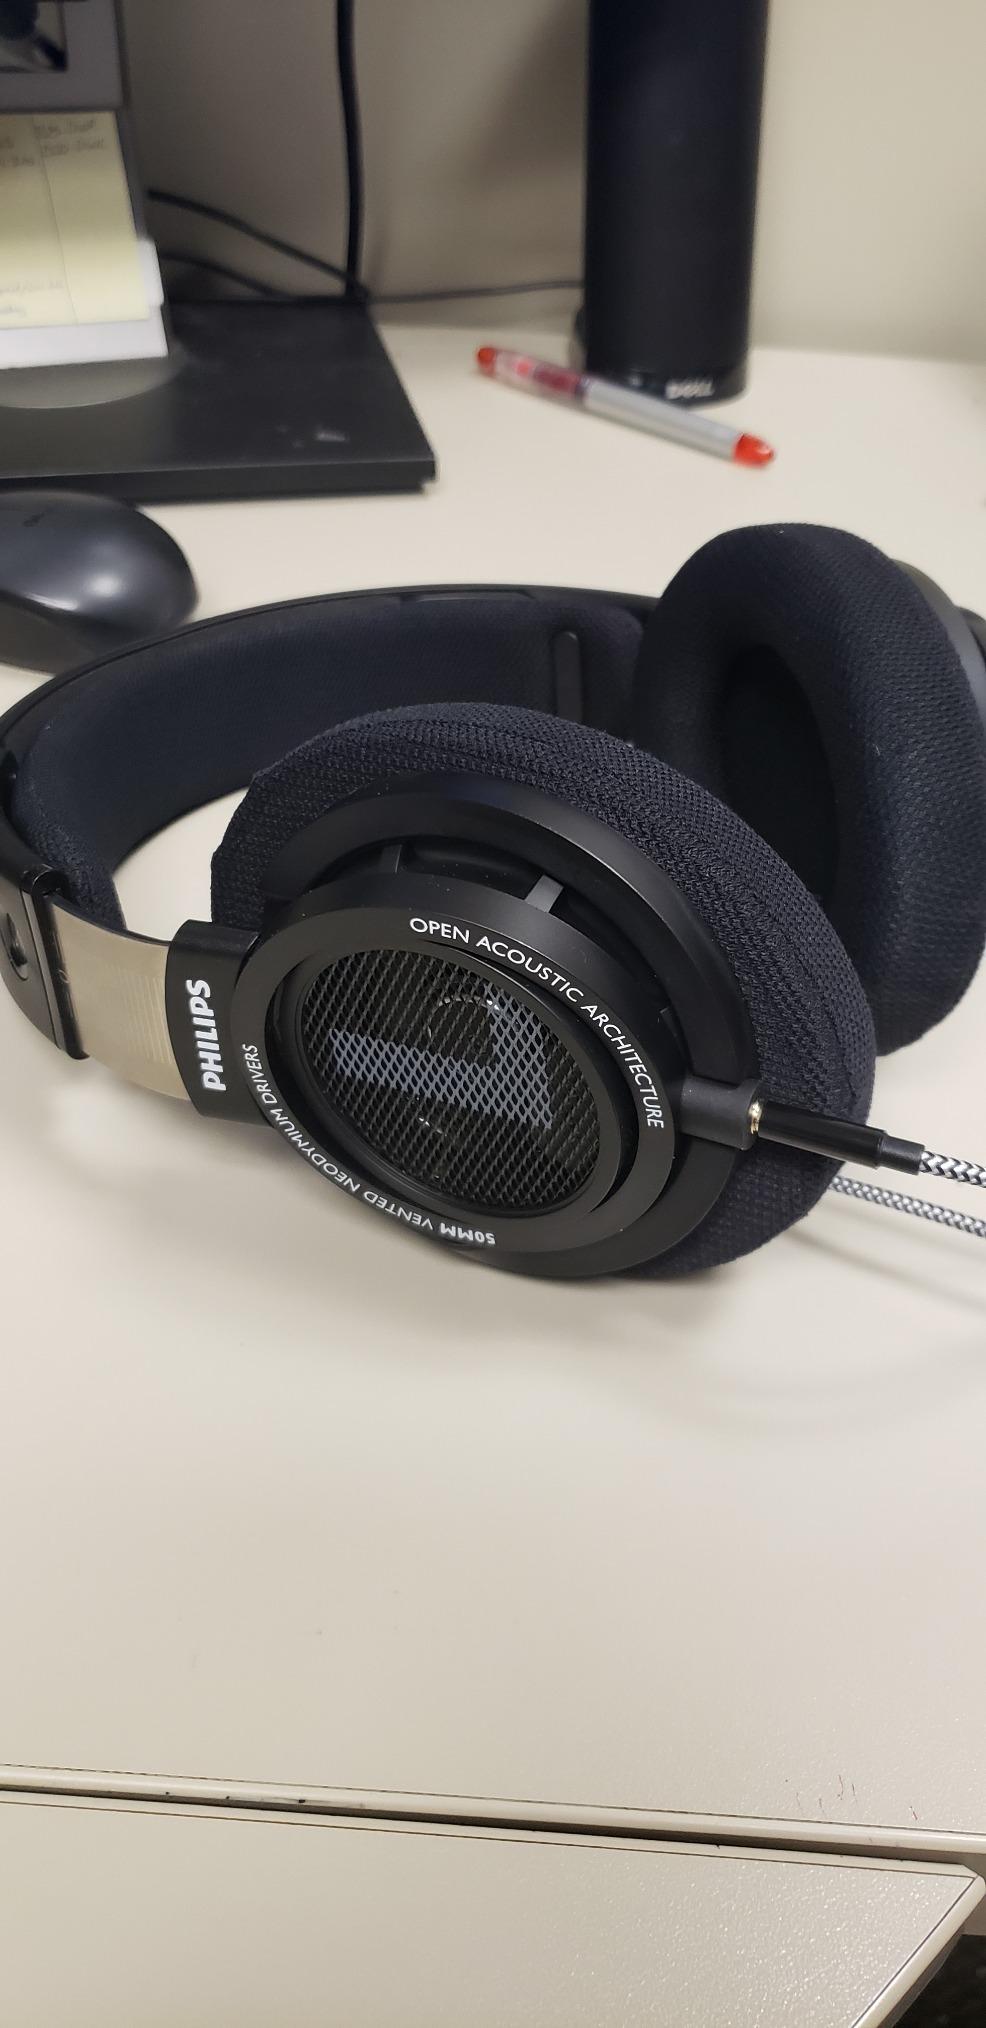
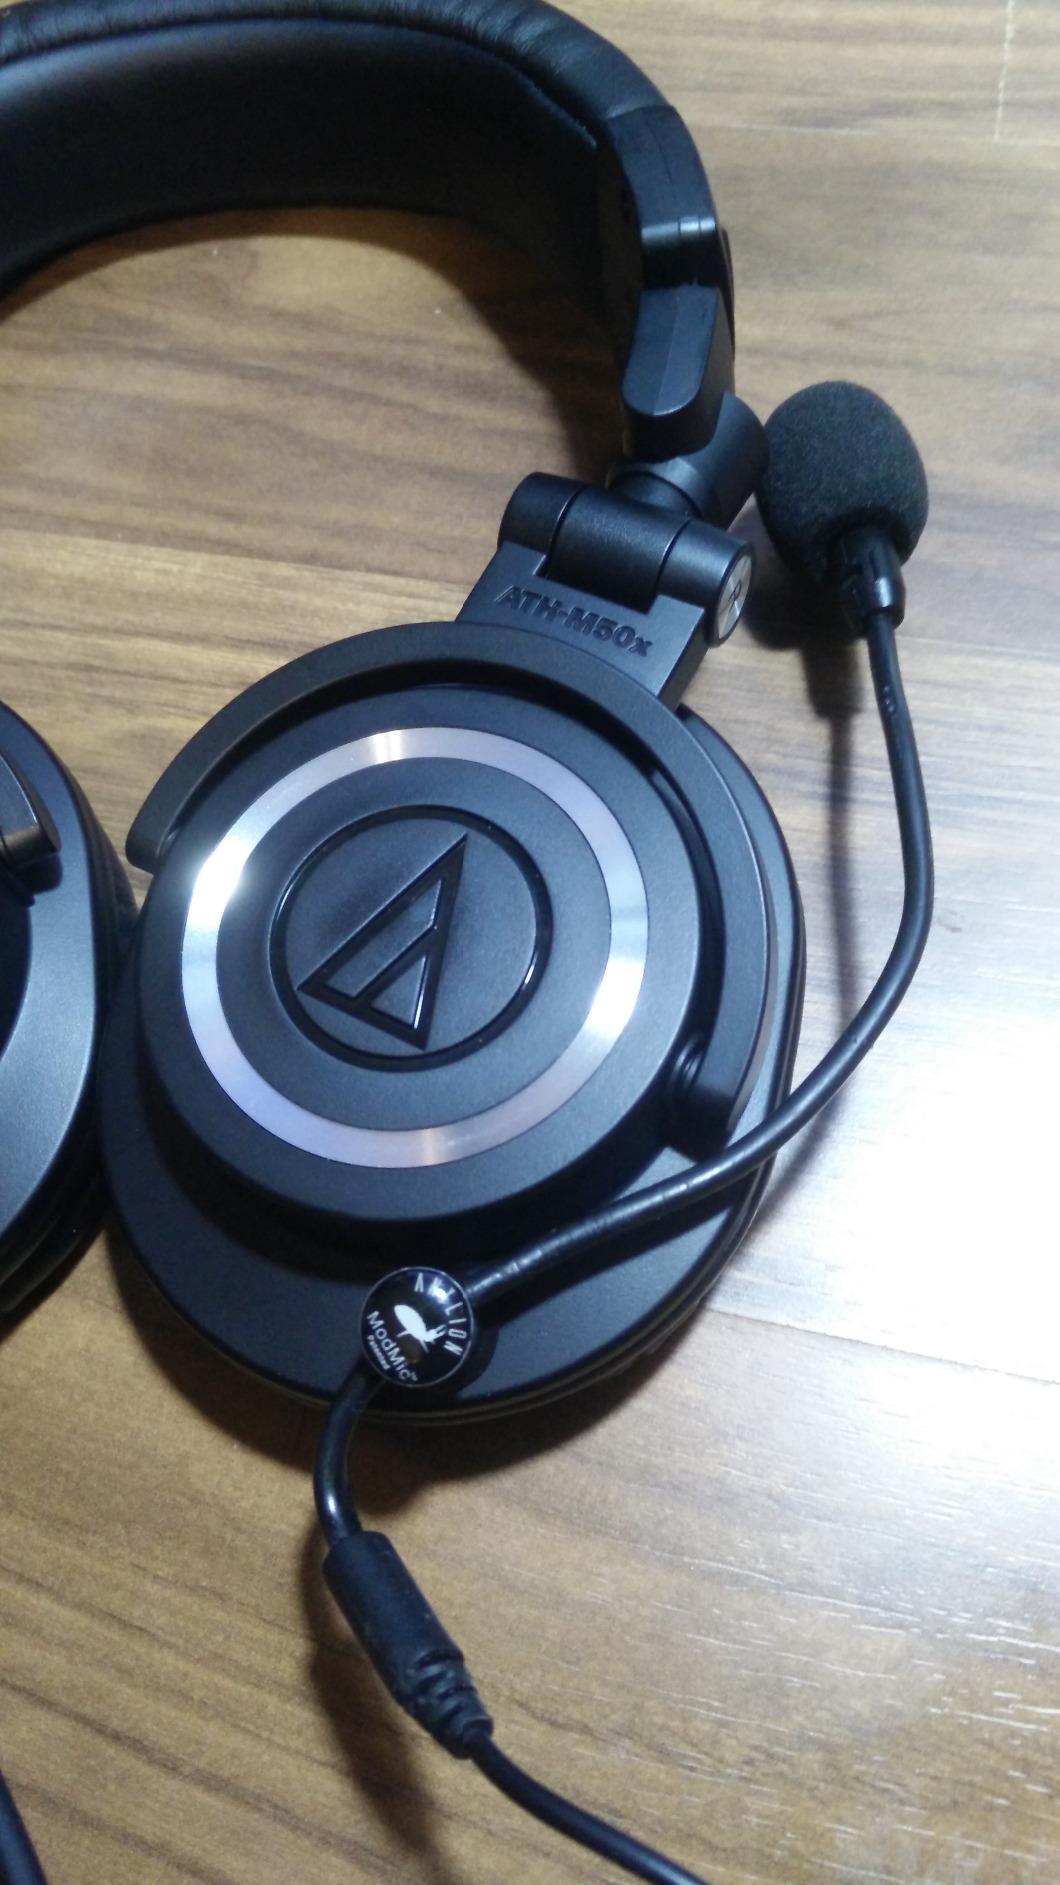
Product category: headphones
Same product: no